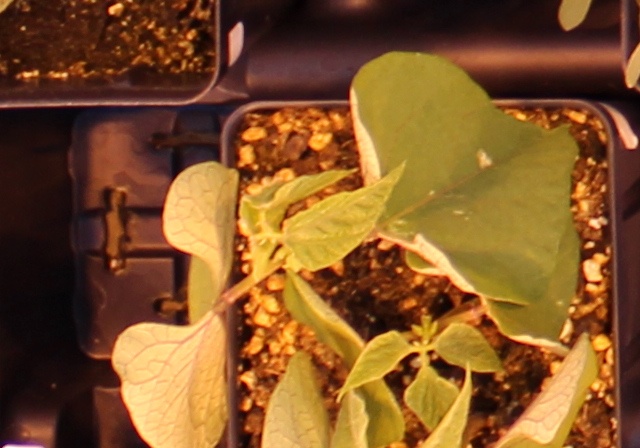
Label: Blackbean